Lincoln National Forest

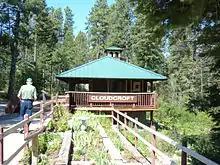
Train depot replica at Trestle Recreation Area.

There are more than 50 trails within the district to challenge hikers of all skill levels. Many of these trails explore small canyons, lead to natural features, such as waterfalls and springs, and follow the abandoned beds of the railroads that once hauled timber from the high forests down the desert floor.